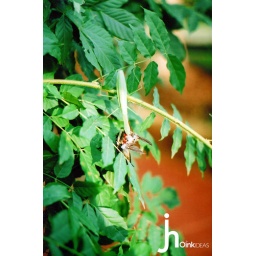
praying mantis eating a hummingbird in the wisteria vine at my parent's house